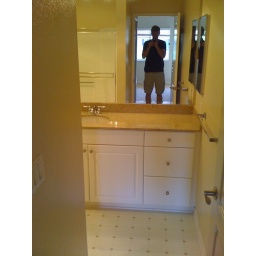
Master bathroom and me in the mirror